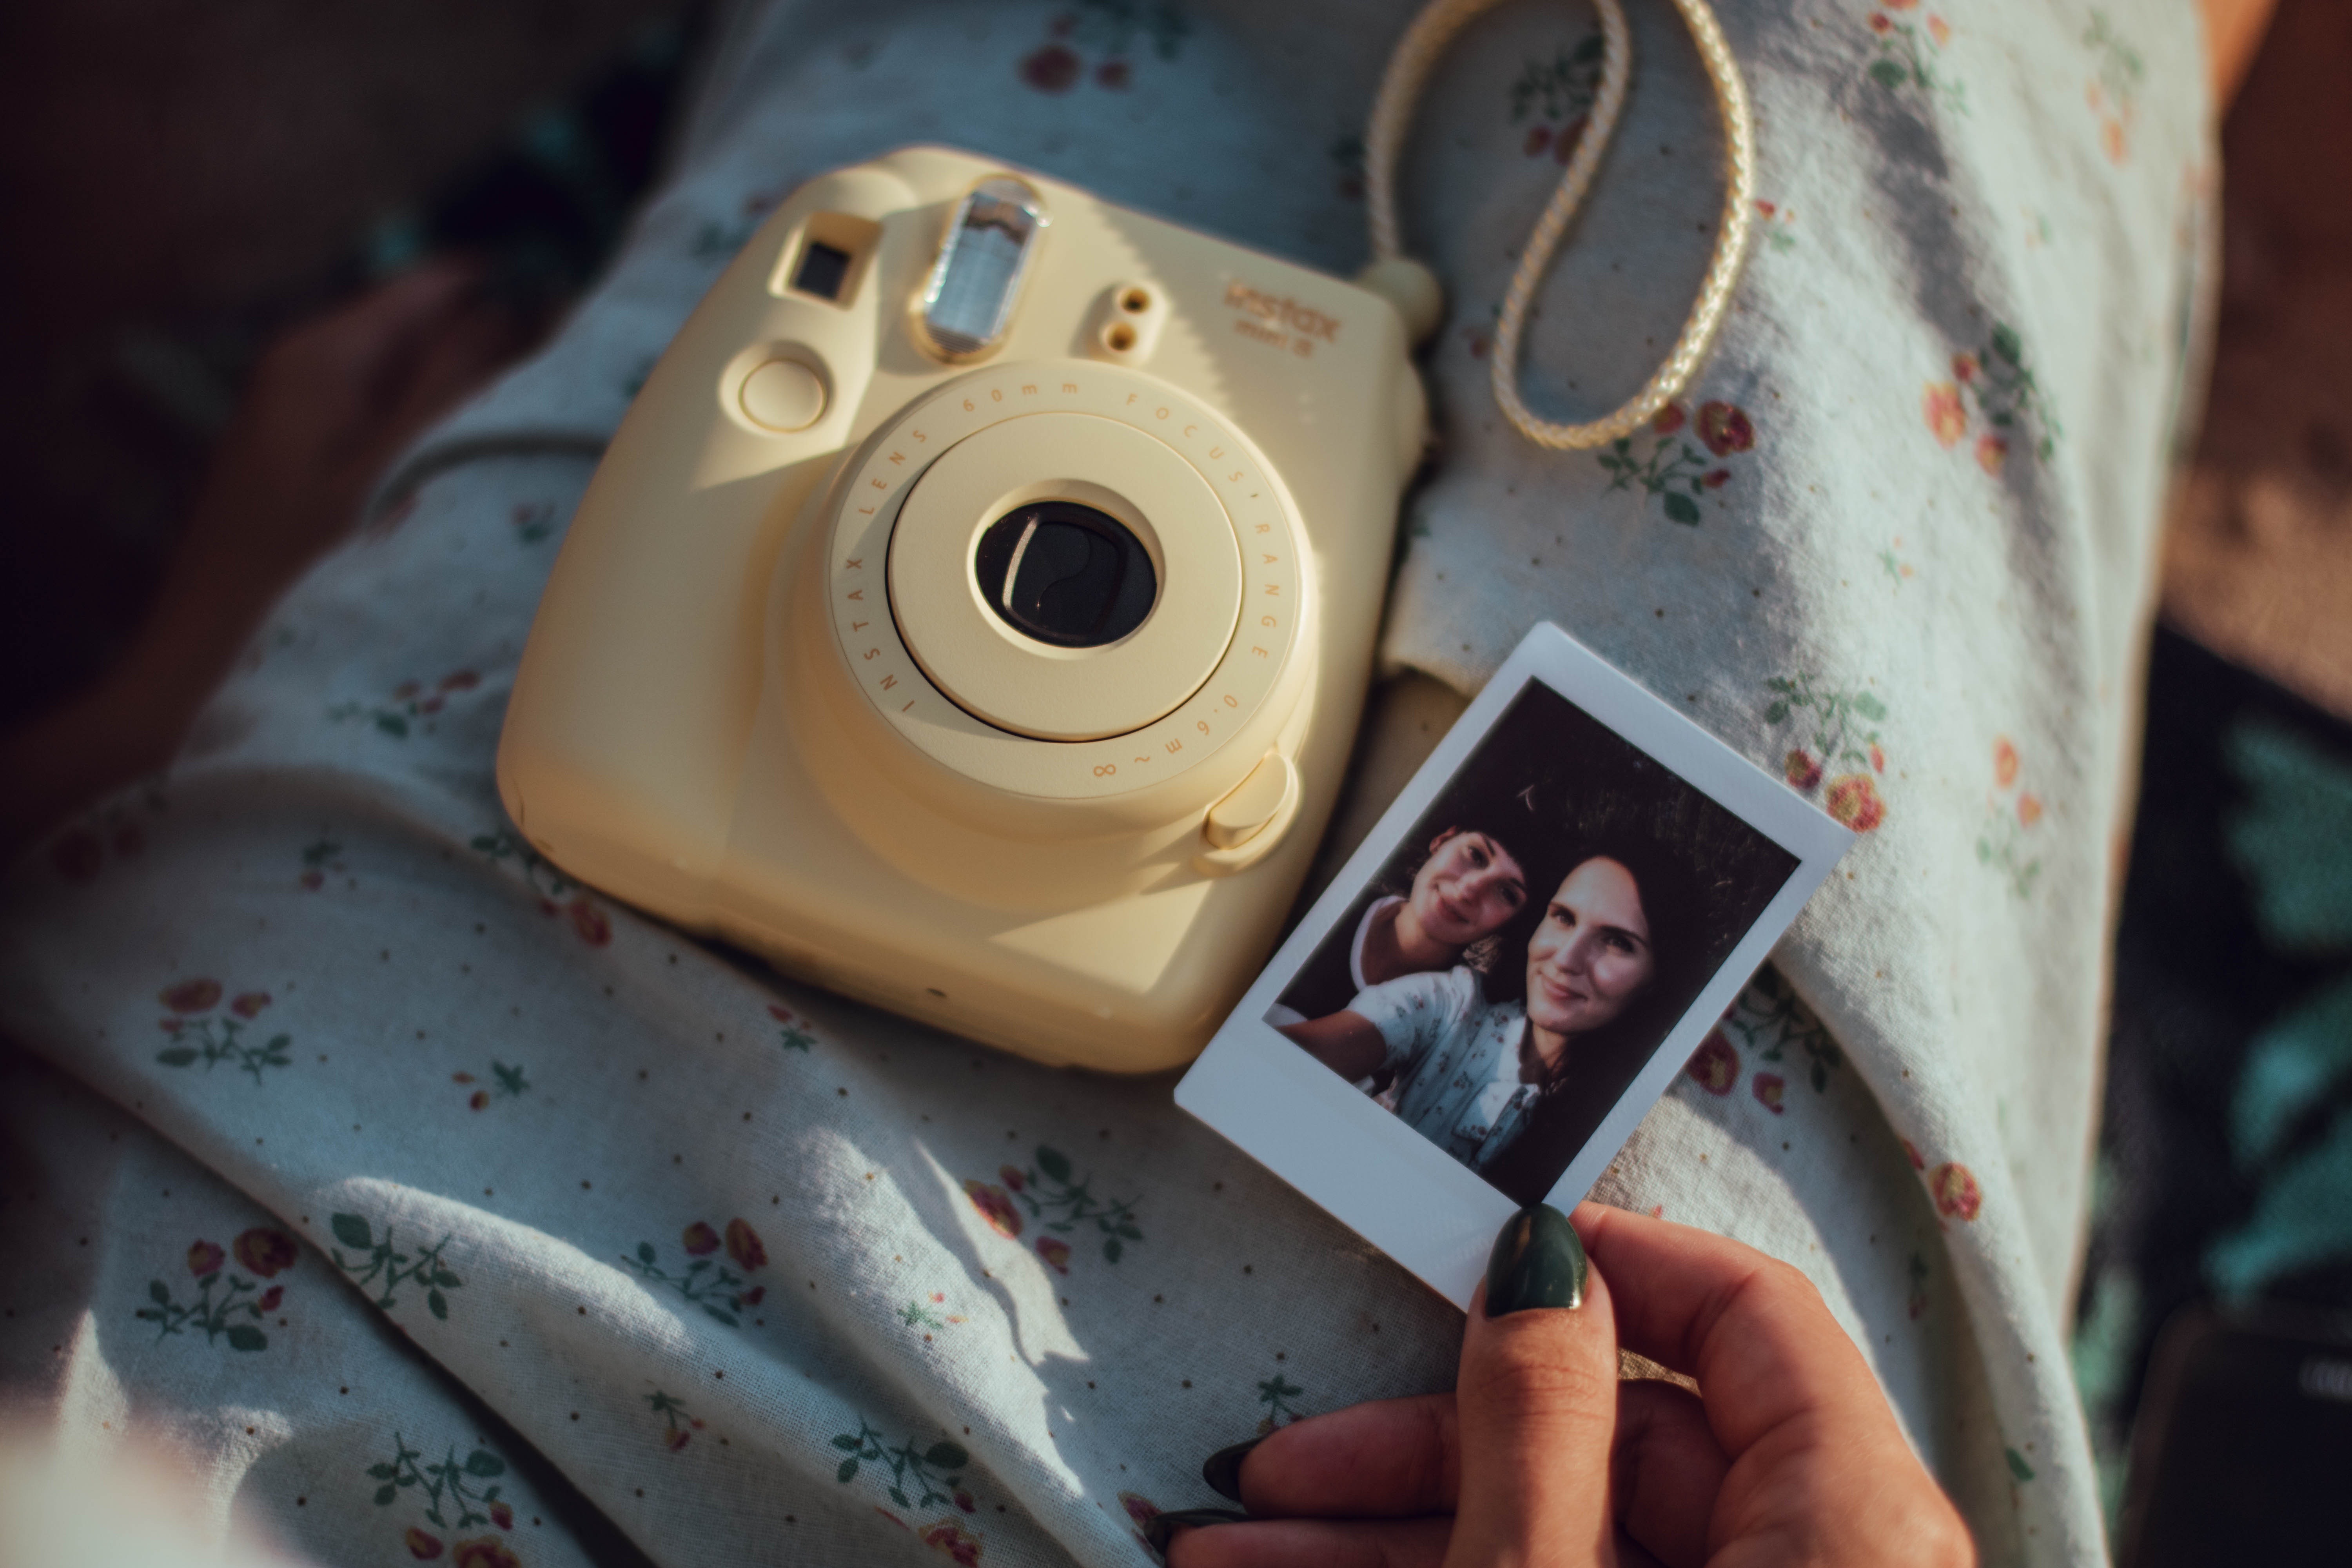
camera, cameras optics, instant camera, film camera